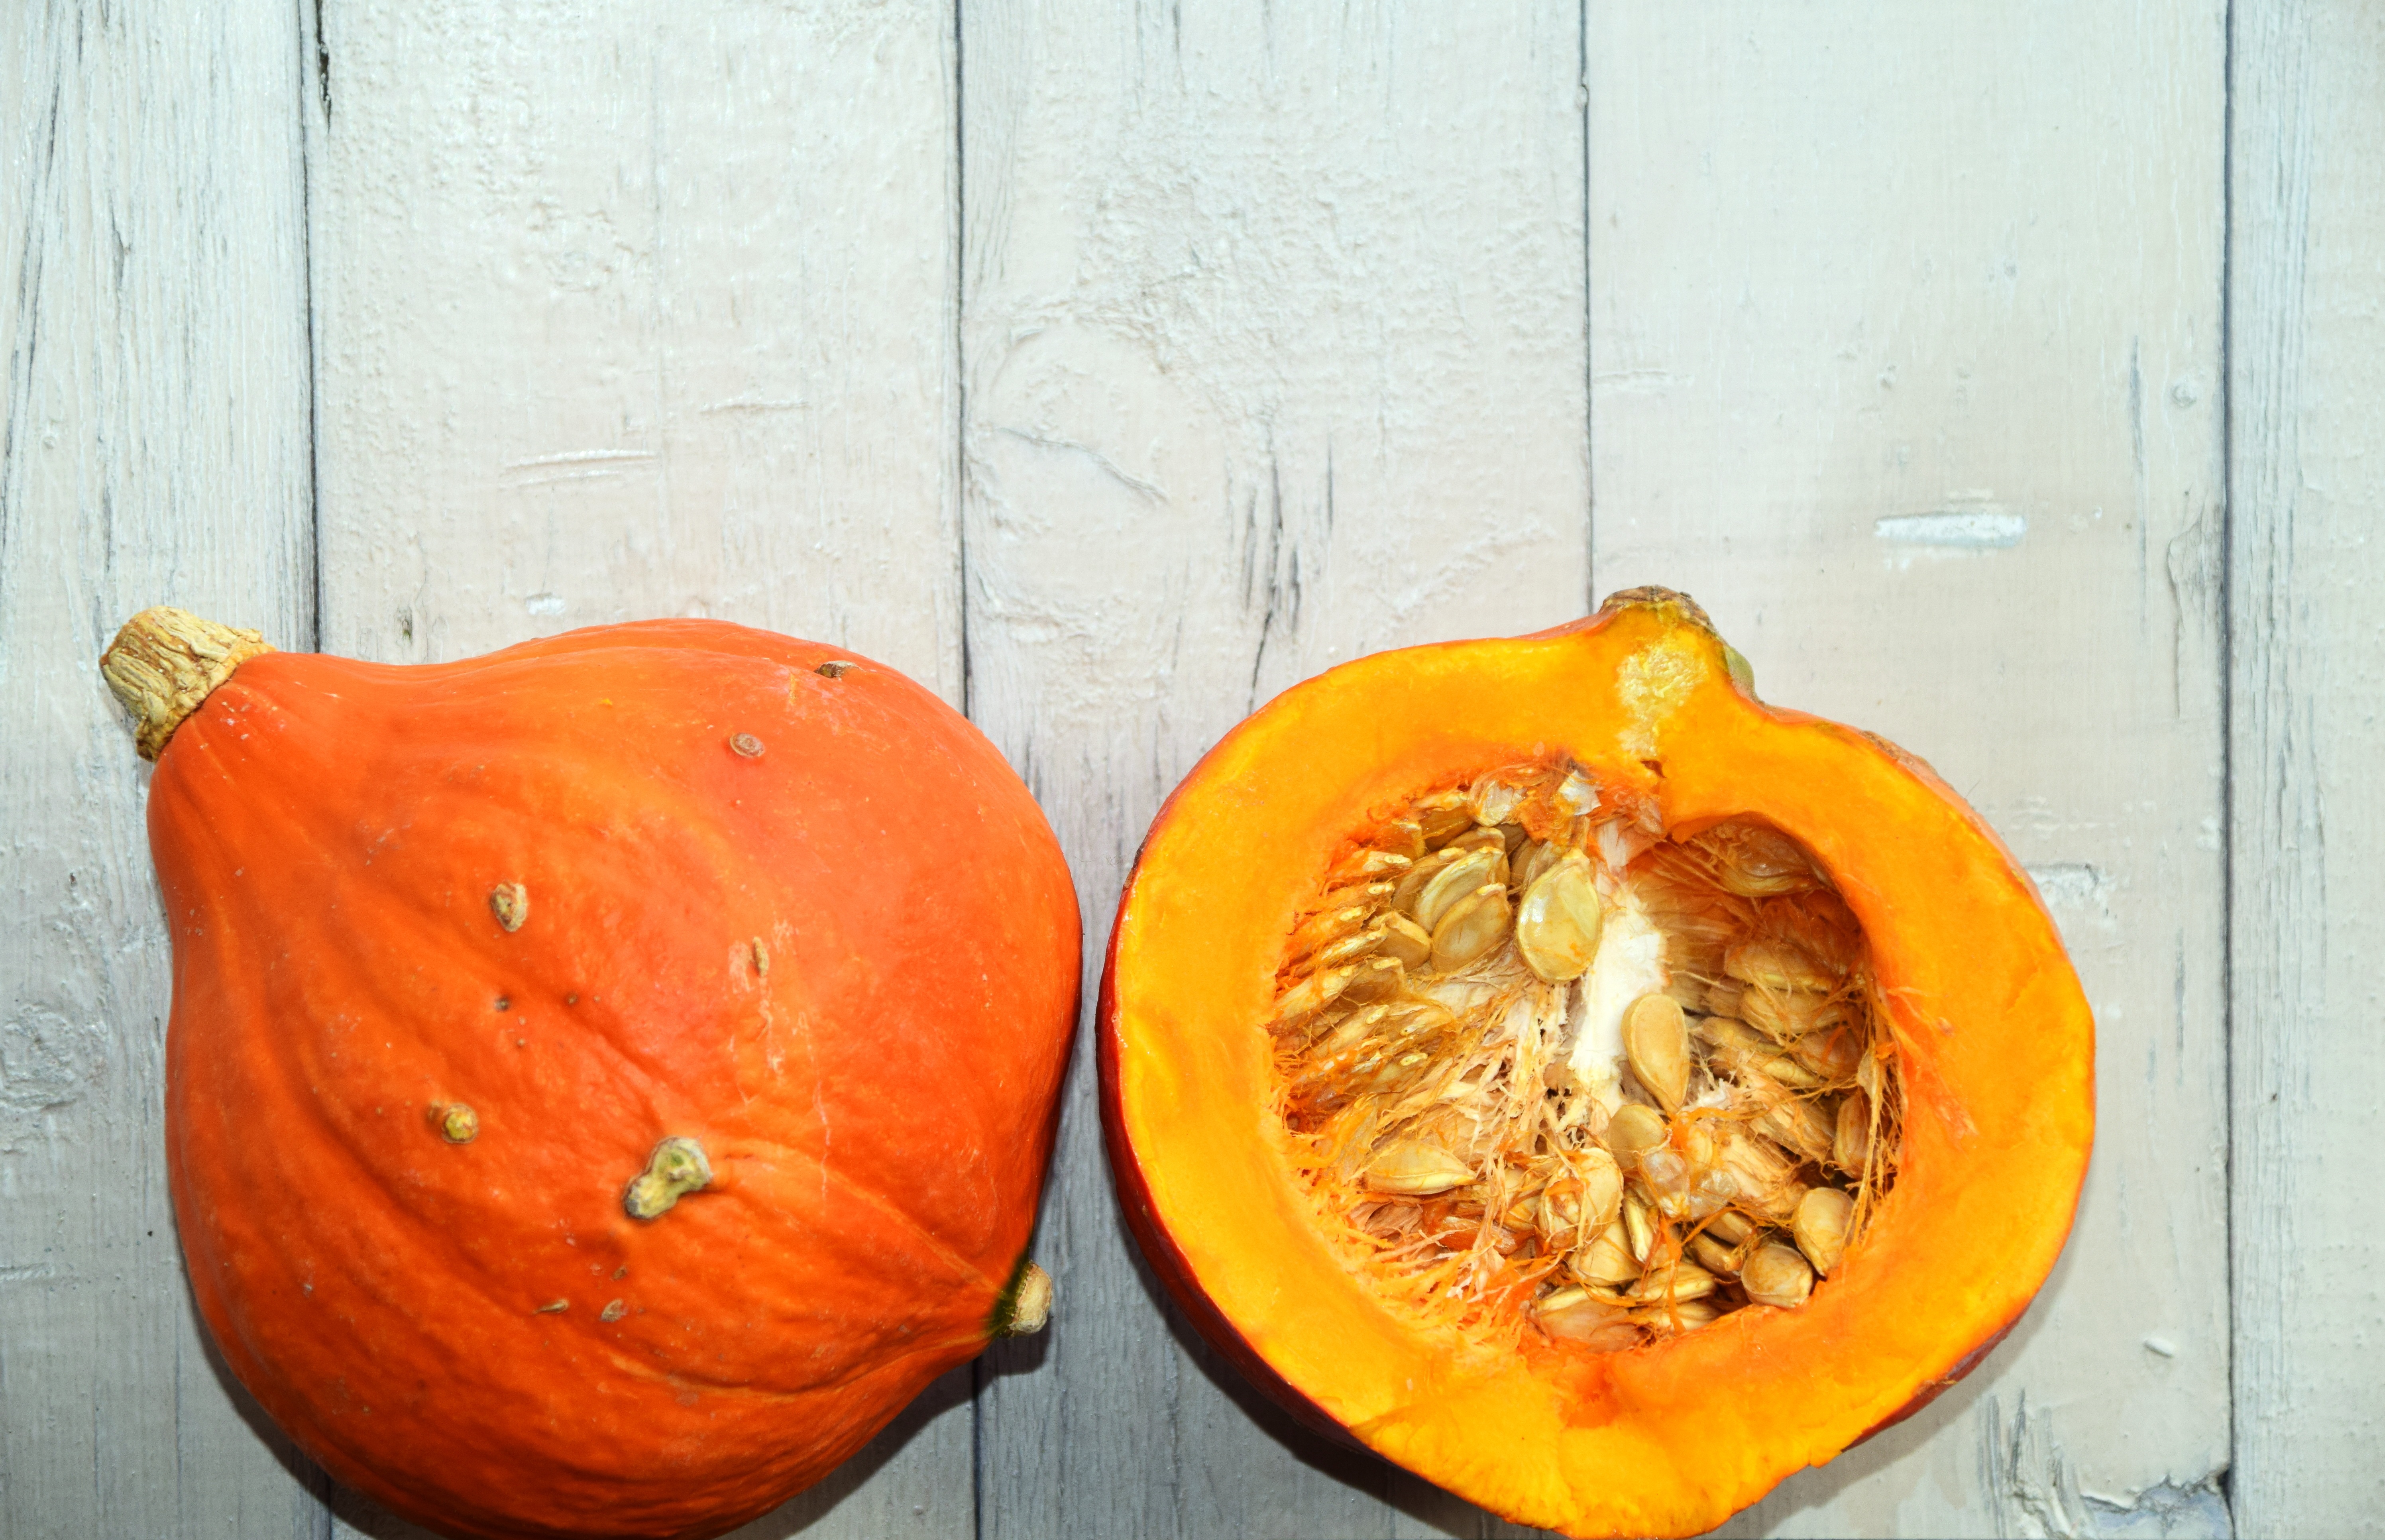
nature, orange, food, produce, vegetable, autumn, pumpkin, kitchen, close, eat, cook, gourd, cut, thanksgiving, vegetables, tasty, calabaza, carving, october, sliced, cucurbita, hokkaido, flowering plant, winter squash, cucumber gourd and melon family, hokaido pumpkin